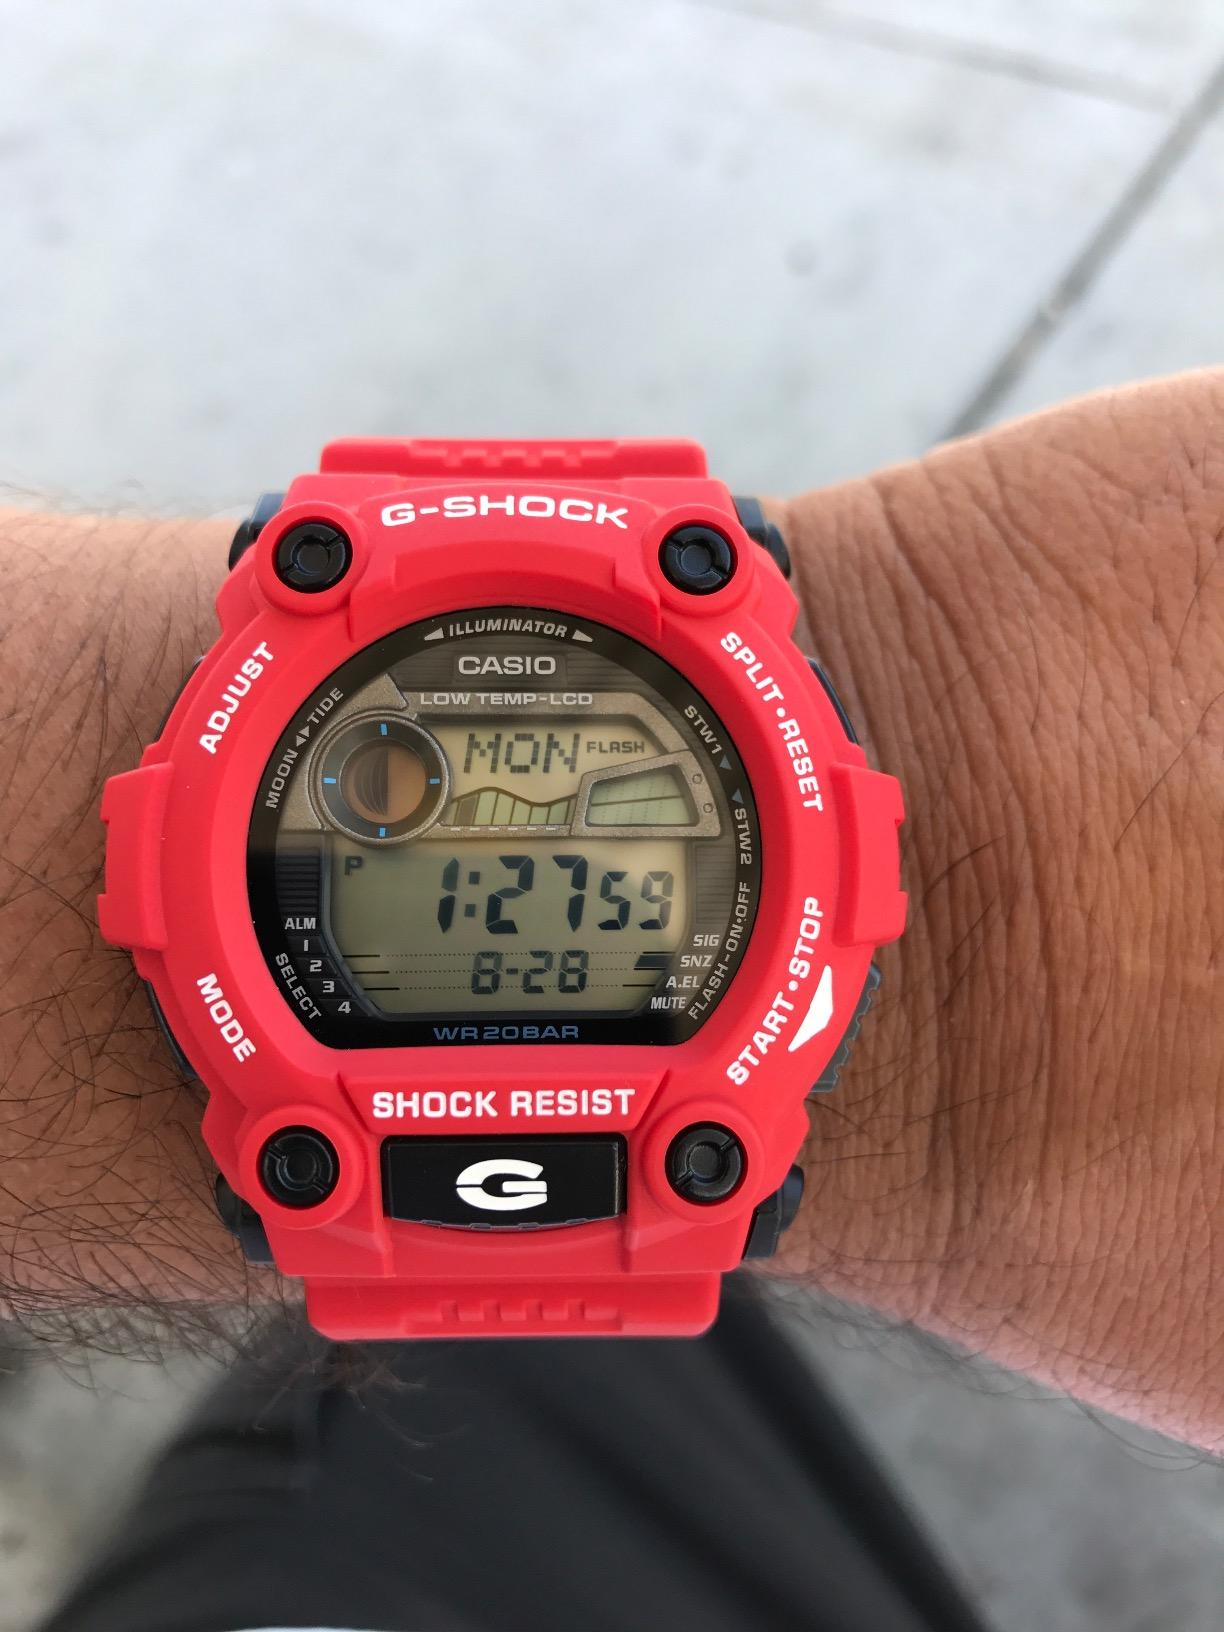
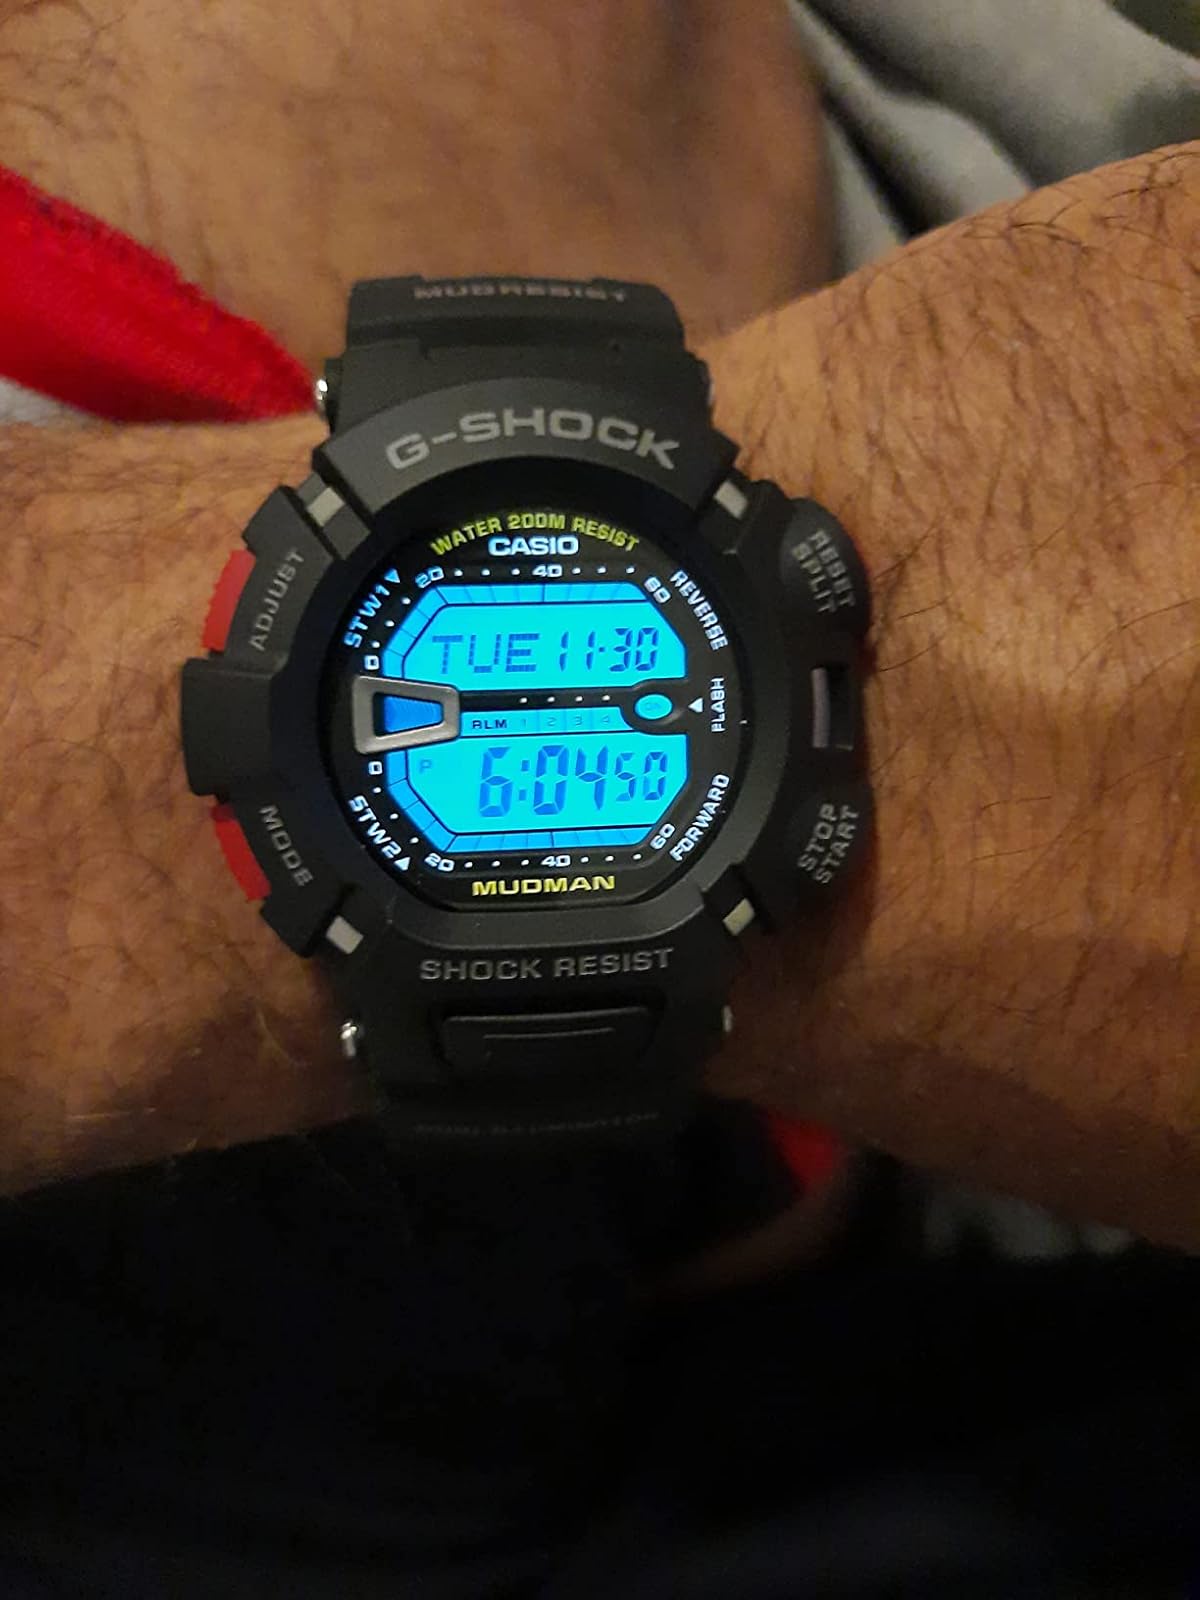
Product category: accessories_watch
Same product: no